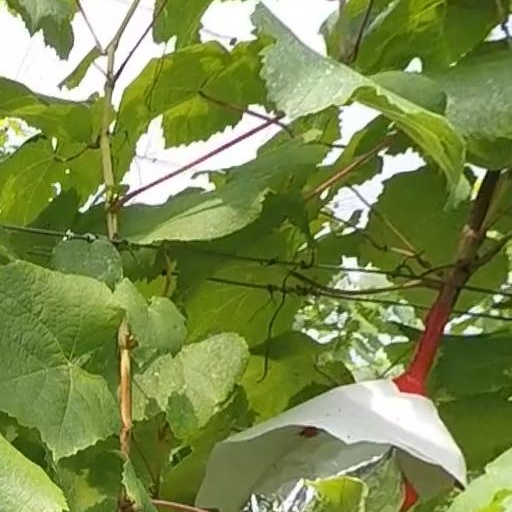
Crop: grape